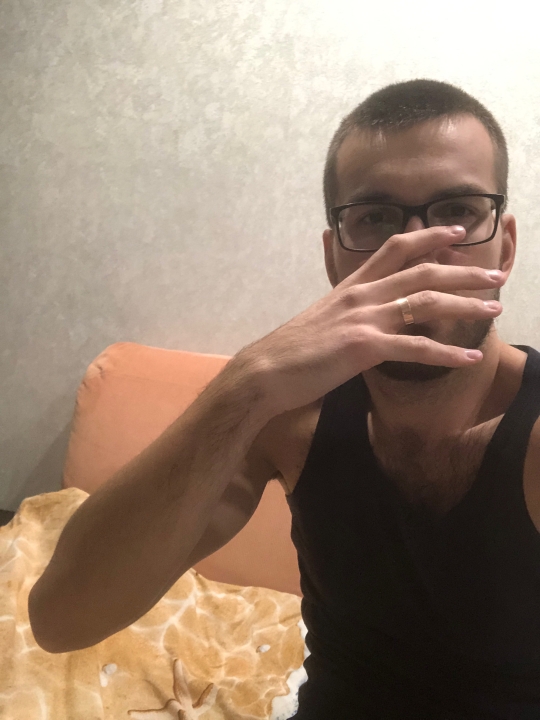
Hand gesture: no_gesture